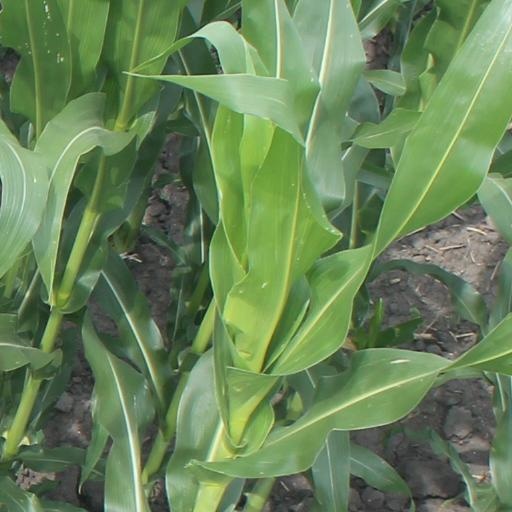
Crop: maize; corn